Harry Corson Clarke

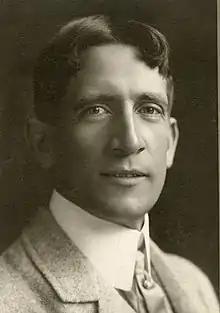

Harry Corson Clarke (January 13, 1861 – March 3, 1923) was an American theatre actor and manager who played a single game of Major League baseball in 1889.